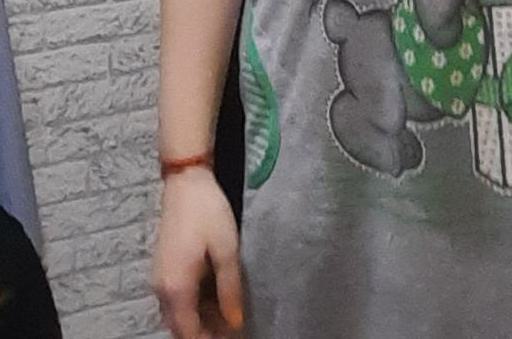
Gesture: no_gesture